LNWR Prince of Wales Class

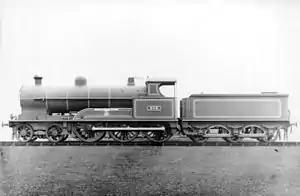
No. 819 "Prince of Wales" in photographic grey livery

The London and North Western Railway (LNWR) Prince of Wales Class was a class of express passenger locomotive. It was in effect, a superheated version of the Experiment Class 4-6-0.